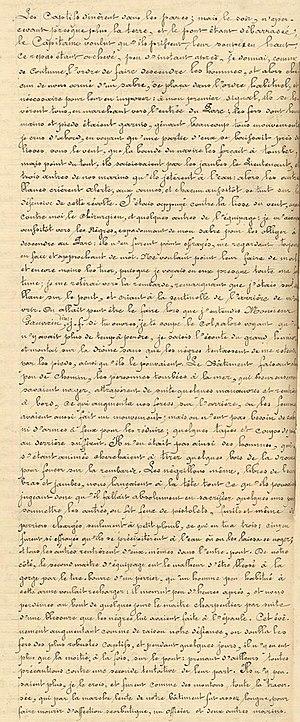
Extrait de Histoire des services à la mer et dans les ports de Claude Vincent Polony.
La Reine de Podor ou Reine de Podore est un ancien navire négrier, appartenant à Jean Guérin l'Aîné, armateur de Rochefort.